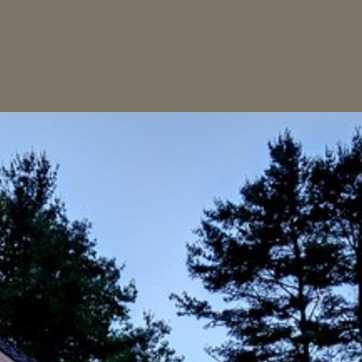
Material: sky